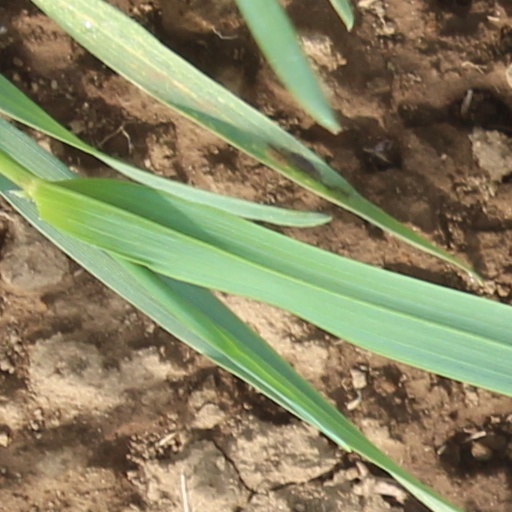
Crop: wheat